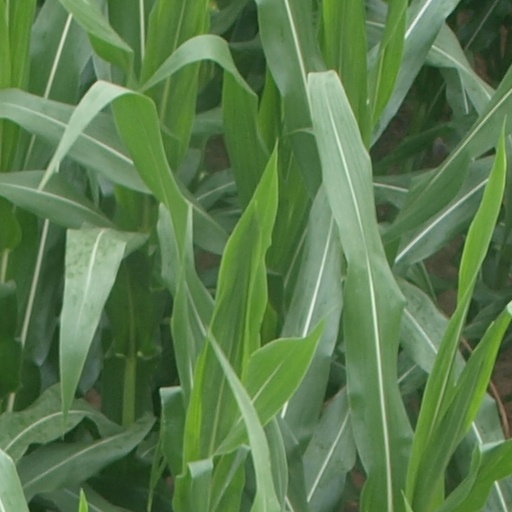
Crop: maize; corn